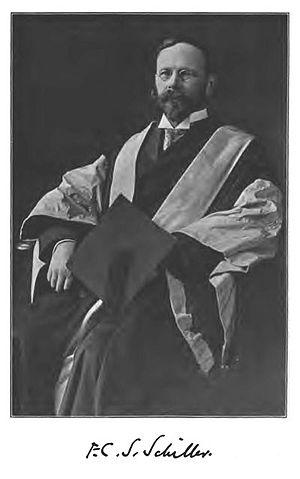
Ferdinand Canning Scott Schiller dit F.C.S. Schiller est un philosophe britannique d'ascendance allemande. Né à Altona, il a étudié à l'Université d'Oxford où il enseigna plus tard.